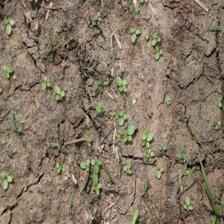
Label: Grass